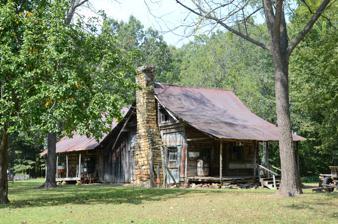
Building: Clark–King House
Country: United States of America
Year built: 1885
Historic house in Arkansas, United States United States historic place Clark–King House U.S. National Register of Historic Places Location in Arkansas Show map of Arkansas Location in United States Show map of the United States Nearest city Mountain View, Arkansas Coordinates 35°53′4″N 92°7′32″W / 35.88444°N 92.12556°W / 35.88444; -92.12556 Area less than one acre Built 1885 ( 1885 ) Built by P.C. Clark Architectural style Log Two Pen plan MPS Stone County MRA NRHP reference No. 85002234 Added to NRHP September 17, 1985 The Clark–King House is a historic house in Stone County, Arkansas , just outside the city limits of Mountain View .  Located near the end of County Road 146, it is a single-story log structure with two pens, one built c. 1885 and the other c. 1889.  The main (east-facing) facade has a porch extending across the front, under the gable roof that shelters the original pen.  The breezeway between the pens has been enclosed with board and batten siding. The first pen was built by P.C. Clark; the second by Rev. Jacob King, a prominent local circuit preacher of the period. The house was listed on the National Register of Historic Places in 1985. See also National Register of Historic Places listings in Stone County, Arkansas References